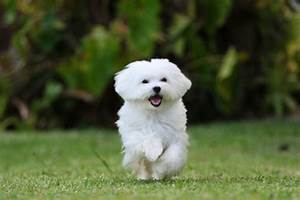
Label: dog